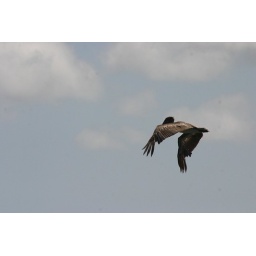
Pelican flying around in the air and eating fish in the Intercoastal Waterway in Titusville FL.